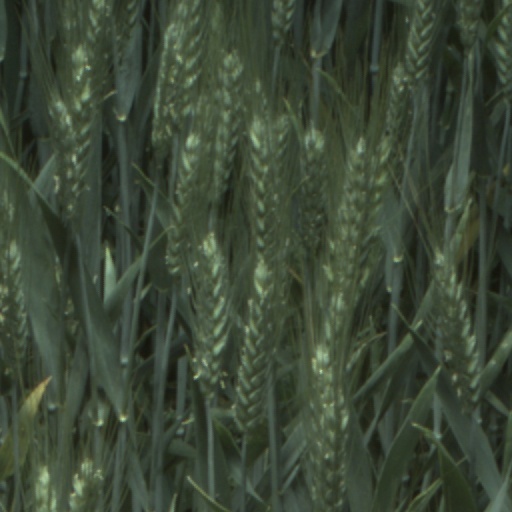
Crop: wheat